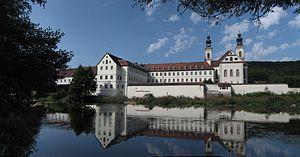
Cet article liste les abbayes cisterciennes actives ou ayant existé sur le territoire allemand actuel. Il s'agit des abbayes de religieux appartenant à l'ordre cistercien.
L'abbaye de Pielenhofen est une ancienne abbaye cistercienne située à Pielenhofen, dans le Land de Bavière, dans le diocèse de Ratisbonne.